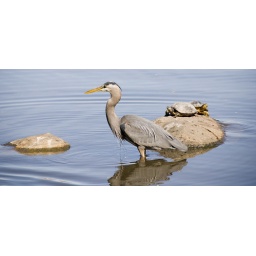
A great blue heron and two turtles participate in a still life. Snapped at Lost Lagoon in Stanley Park.